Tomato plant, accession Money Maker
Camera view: bottom (45 deg); turntable rotation: 120 degrees
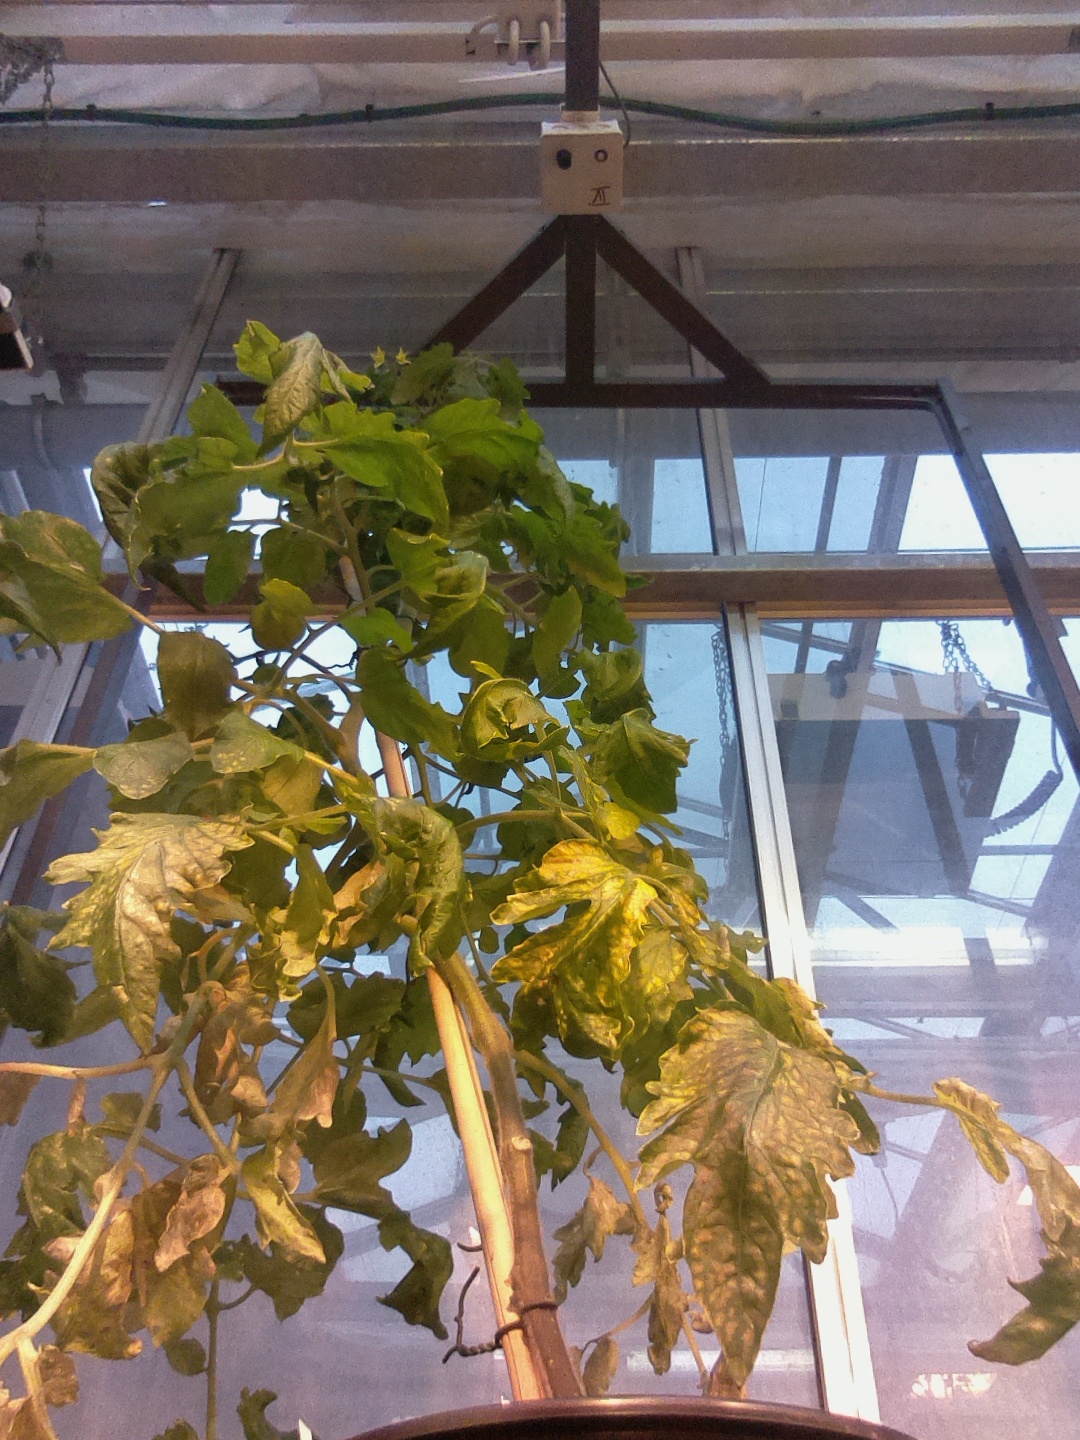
BBCH growth stage 72: 20%-30% of final fruit size